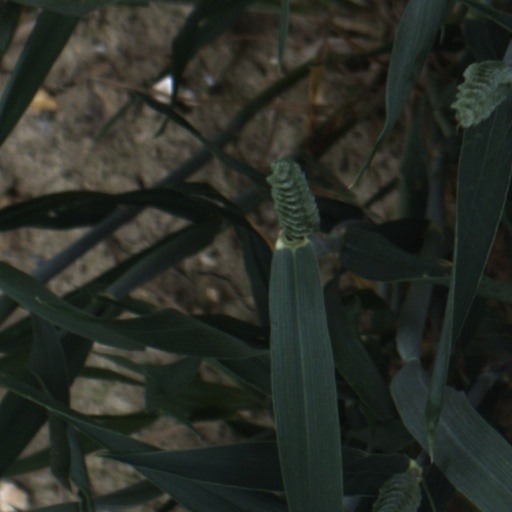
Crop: wheat